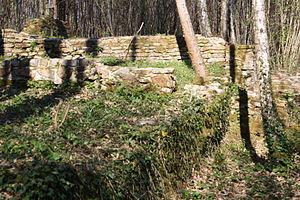
Gisement gallo-romain des Couvents
La gisement gallo-romain des Couvents est un site archéologique situé à La Chapelle-Montbrandeix, en France.
Cet article recense les monuments historiques de la Haute-Vienne, en France.
La Chapelle-Montbrandeix est une commune française située dans le département de la Haute-Vienne en région Nouvelle-Aquitaine.